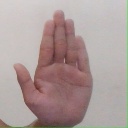
अक्षर: ध